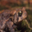
Label: frog